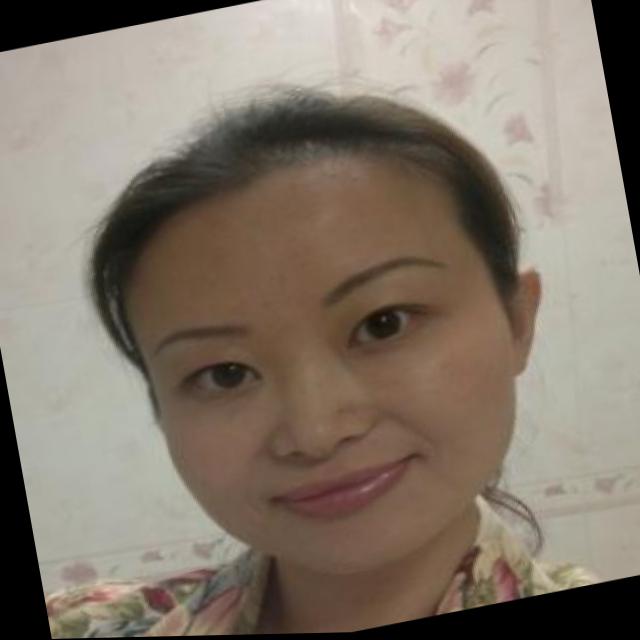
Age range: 21-44